William Niblo

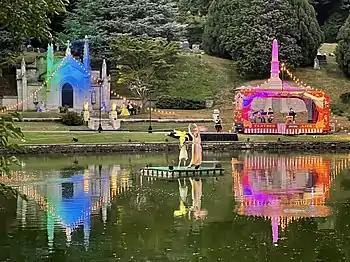
Niblo's mausoleum (left) at Green-Wood Cemetery during performance of "A Night at Niblo’s Garden" July 2022

Niblo arrived from Ireland at a young age. He found work in David King's tavern on Wall Street at Sloat Lane. In 1813, Niblo took possession of the former mansion of Tory sympathizer Frederick Phillipse at Pine and William Streets. In 1814, he turned the mansion into a coffee house.